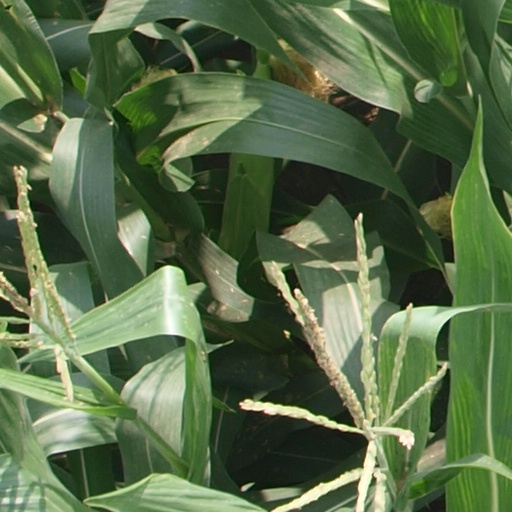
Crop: maize; corn